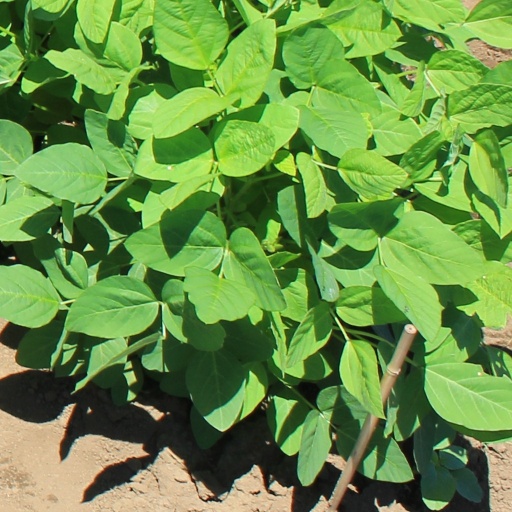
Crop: soybean